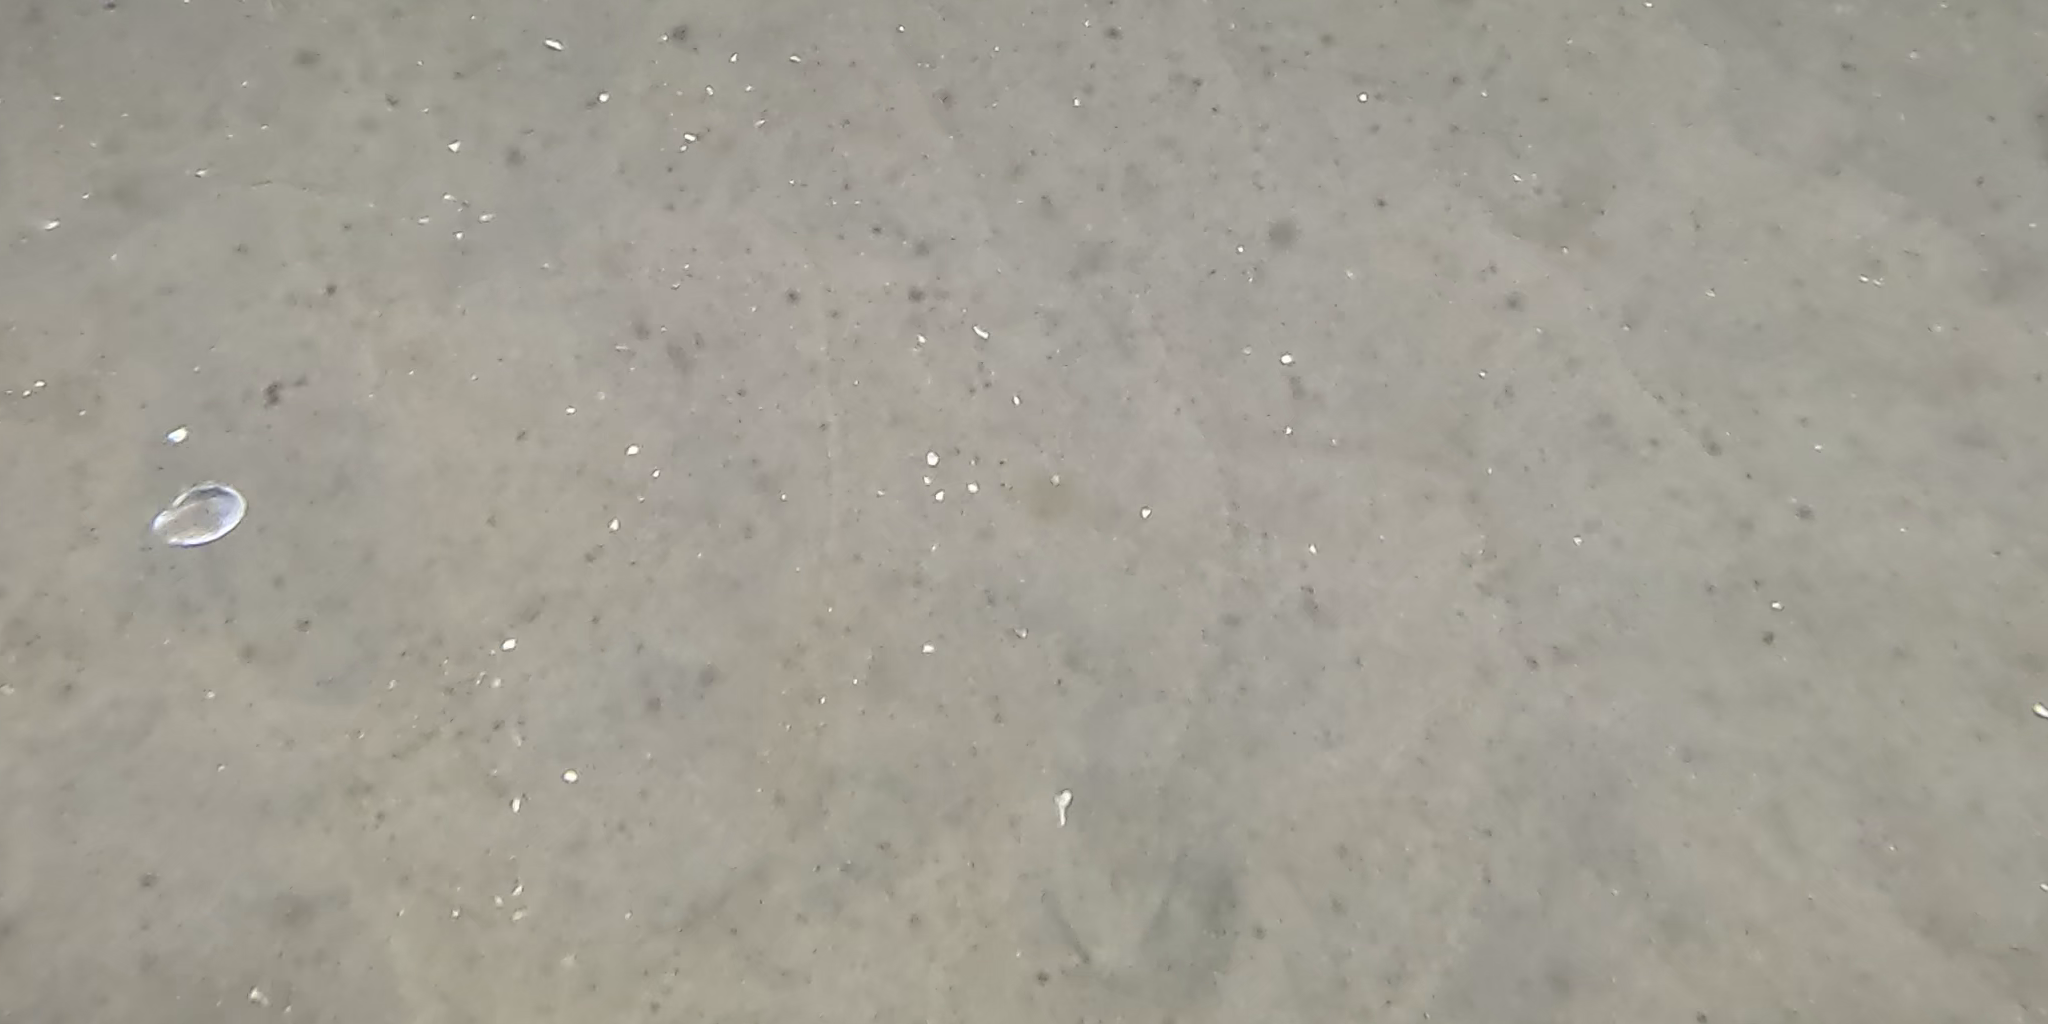
Seabed habitat: sand